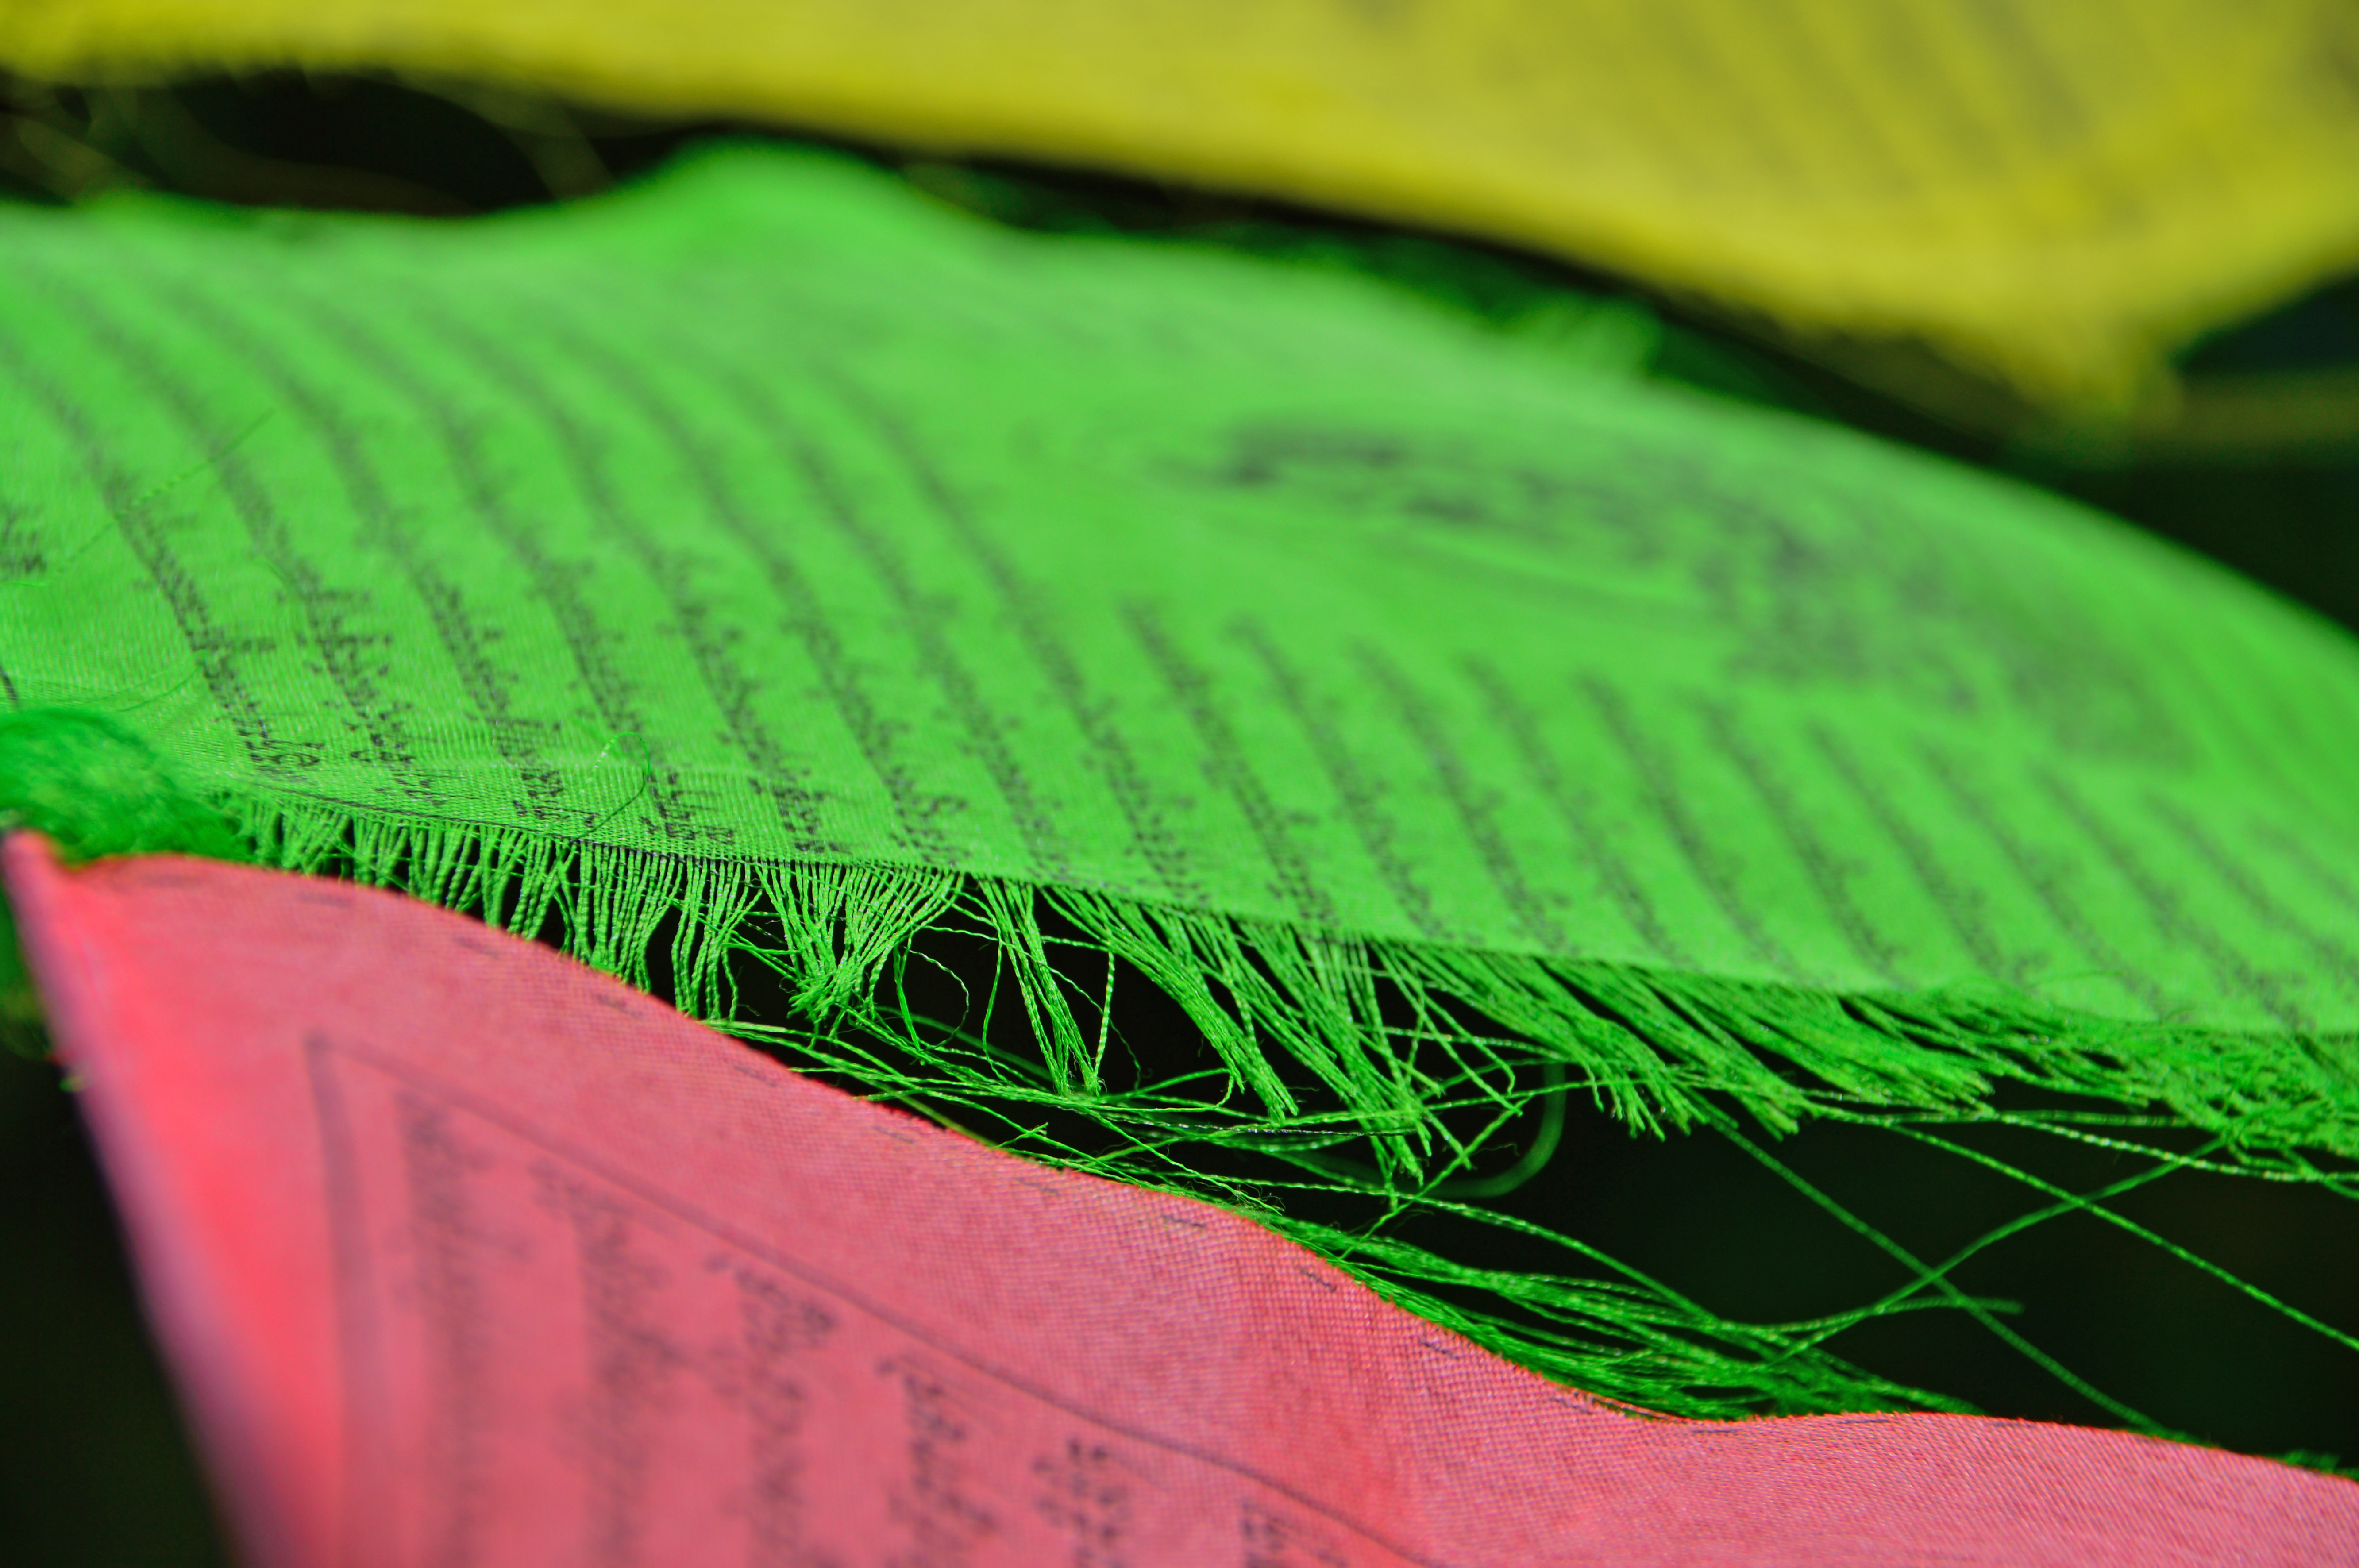
prayer, flags, flag, culture, religion, base, colorful, camp, china, color, sky, travel, blue, white, mountain, religious, background, abstract, texture, design, art, wallpaper, backdrop, green, pattern, old, graphic, retro, illustration, grunge, landscape, light, material, ancient, aged, artistic, bright, vintage, leaf, macro photography, close up, photography, grass, plant